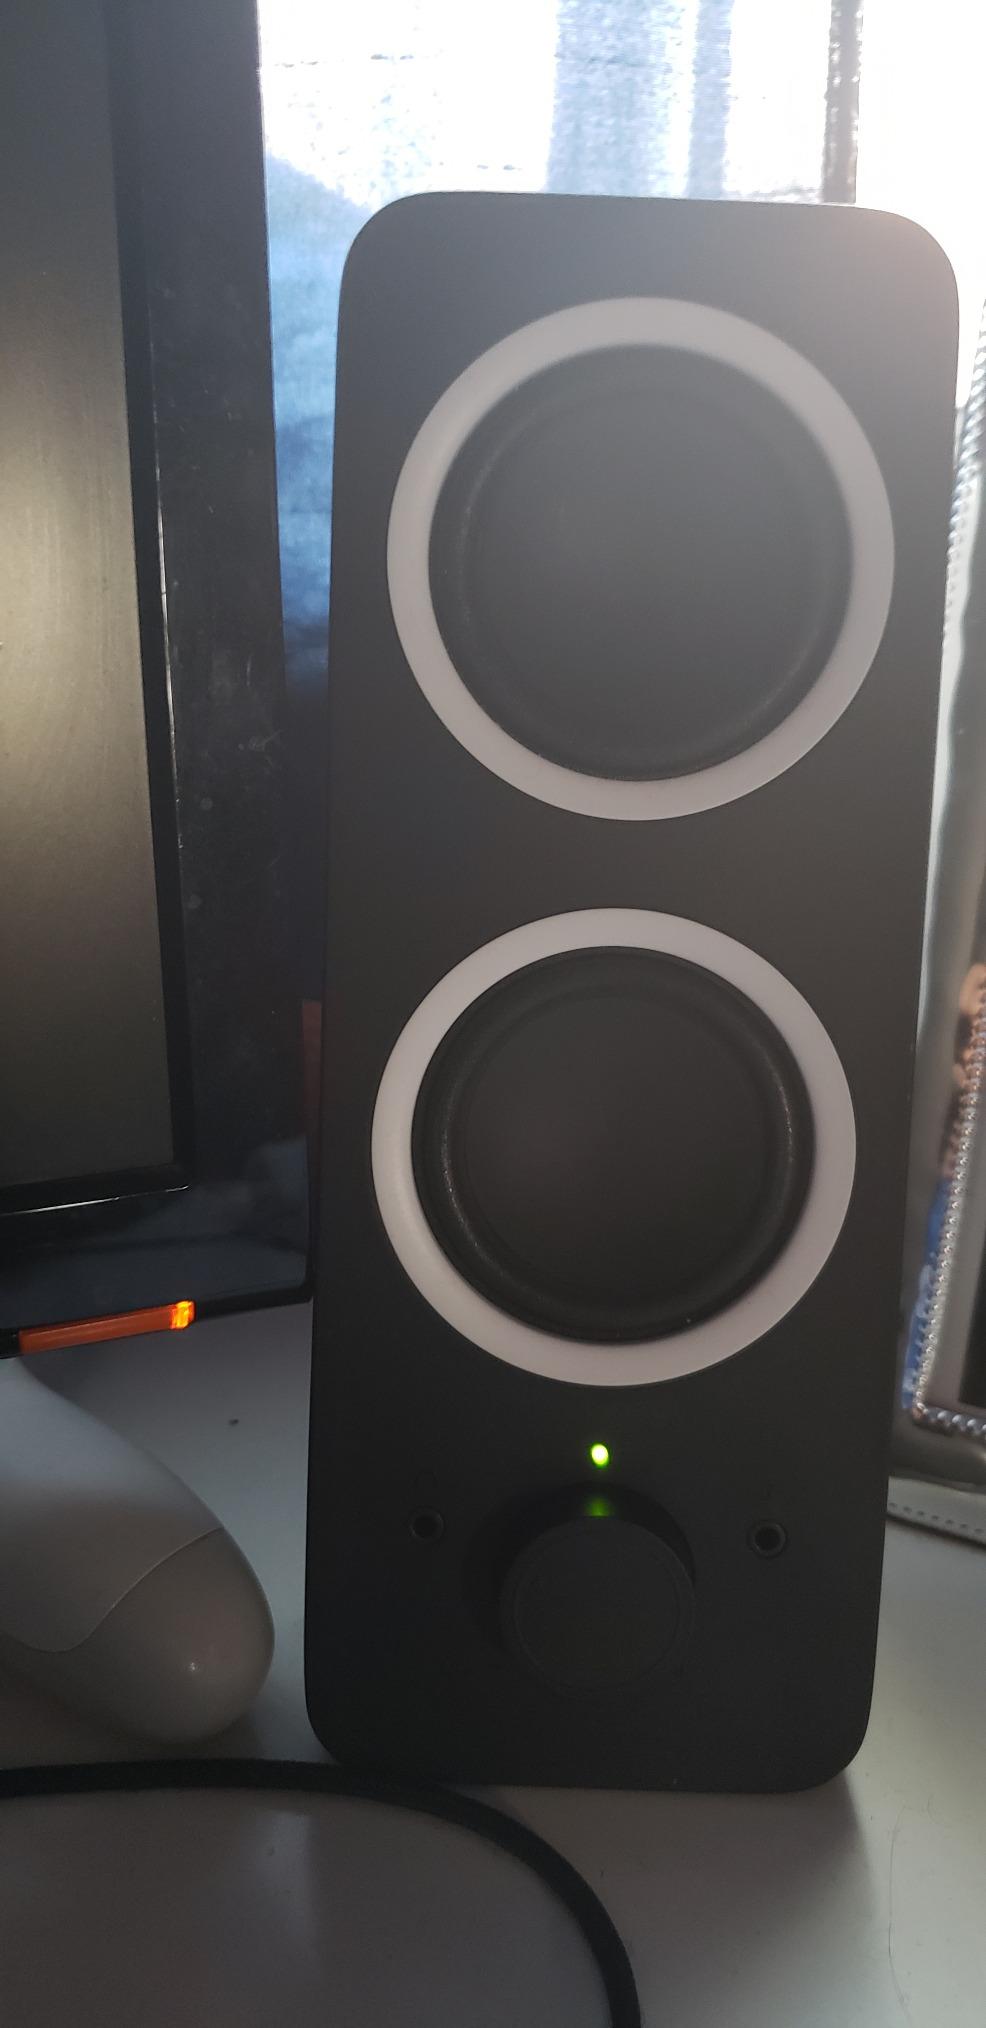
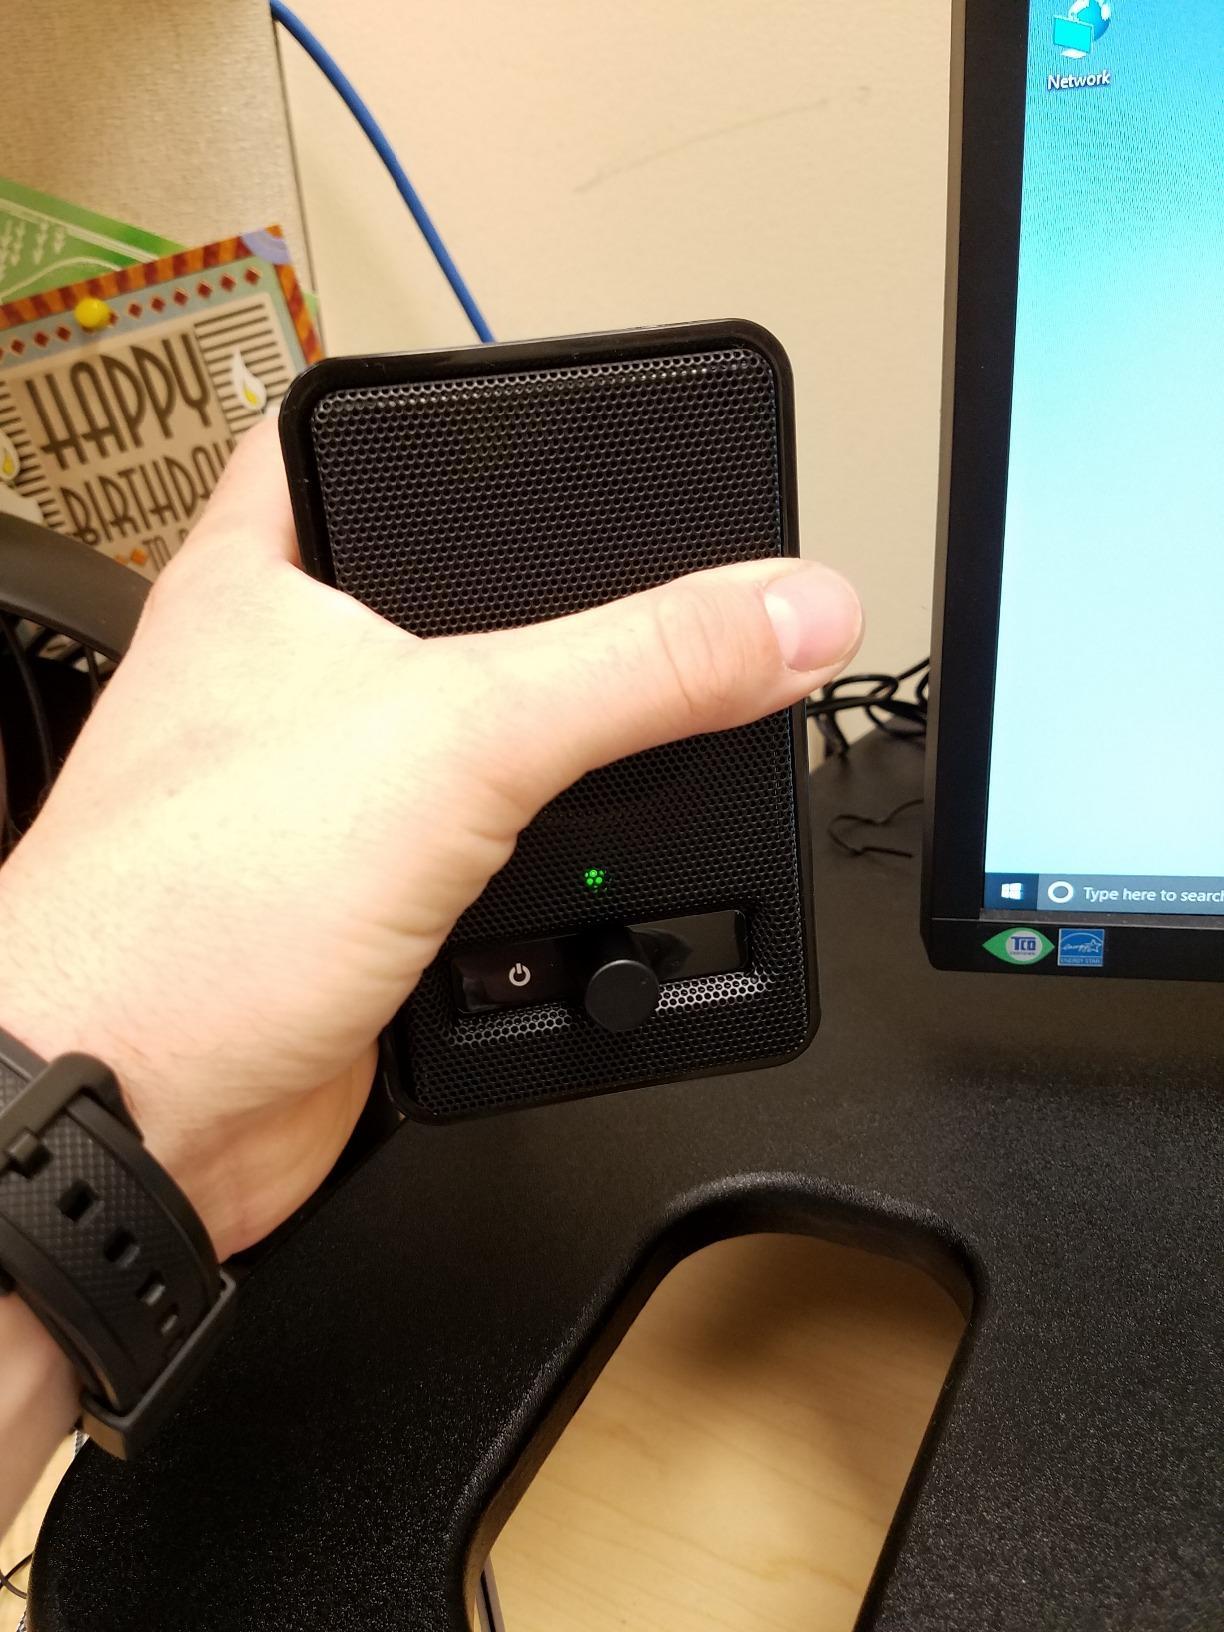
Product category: speaker
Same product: no